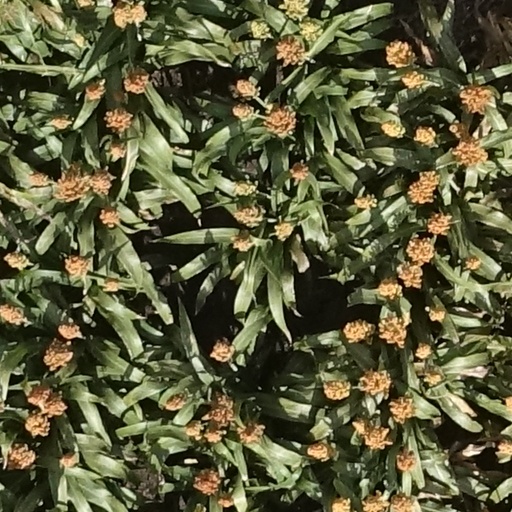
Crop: sorghum